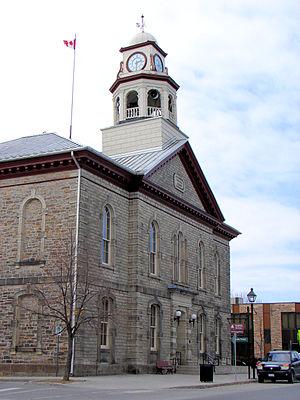
Voici la liste des lieux historiques nationaux du Canada situé en Ontario. En mai 2012, on compte 263 lieux historiques nationaux en Ontario, dont 37 sont administrés par Parcs Canada. À ce nombre, il faut ajouter aussi cinq sites qui ont perdu leur désignation. Pour les villes de Toronto, Ottawa et Kingston voir :
Cet article recense les lieux patrimoniaux du comté de Lanark inscrits au répertoire des lieux patrimoniaux du Canada, qu'ils soient de niveau provincial, fédéral ou municipal.